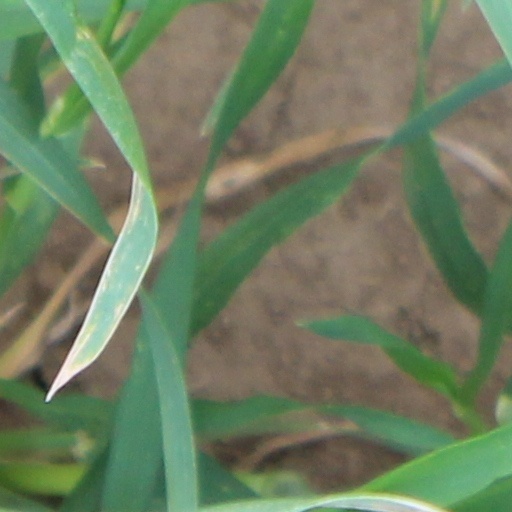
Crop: wheat